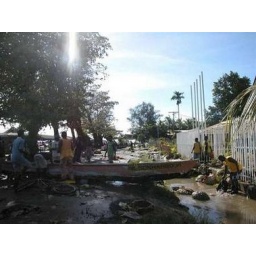
A local transport boat is grounded on a street outside a market (L) in Gizo